Alex Jones

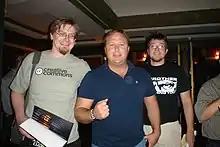
Jones and filmgoers at the première of "A Scanner Darkly" in which Jones has a cameo

Jones has repeatedly spread disproven conspiracy theories about the 2012 Sandy Hook Elementary School shooting, including claiming that it was a "false flag" operation perpetrated by gun control advocates, that "no one died" in Sandy Hook, and that the incident was "staged", "synthetic", "manufactured", "a giant hoax" and "completely fake with actors". Jones faced numerous defamation lawsuits due to these lies.